Texian Militia

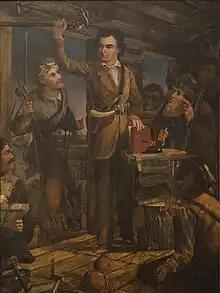
"The Settlement of Austin's Colony" by Henry Arthur McArdle, 1879. Commanding Officer Stephen F. Austin portrayed establishing the Texian Militia in 1824 for defense against the Karankawa tribe.

Since 1823, the Texian Militia has undergone many re-designations and reorganizations in the Texas Military Forces: